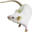
Label: mouse